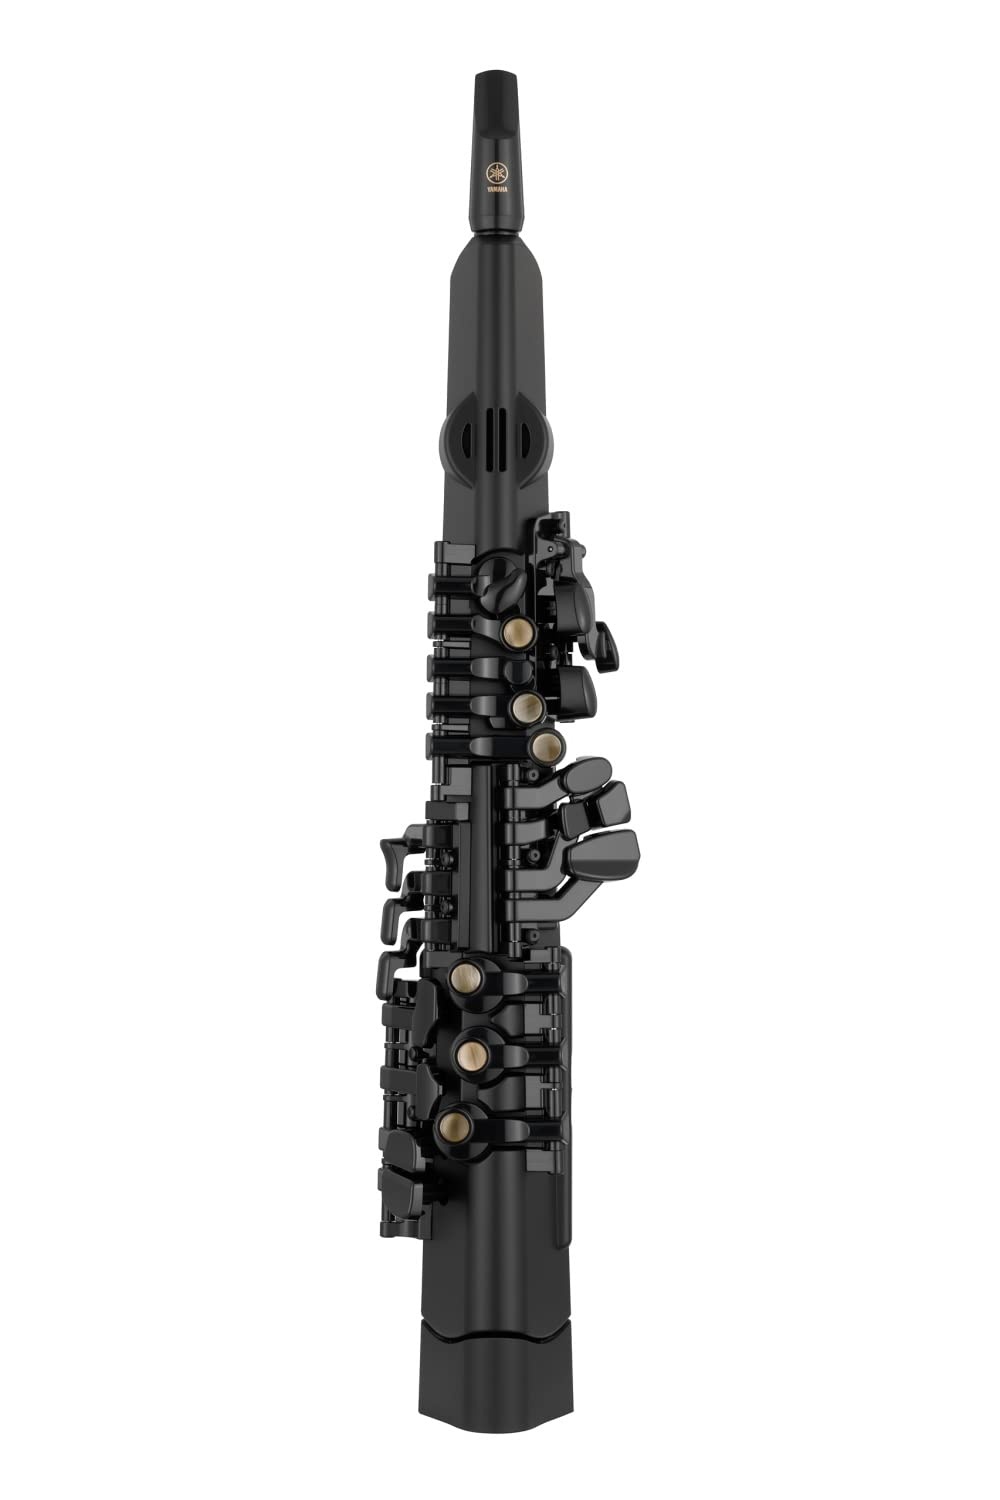
YAMAHA Digital Saxophone w/ mouthpiece & Spair O Ring YDS-120 Black Silent Play
Brand: Yamaha
Brand: Yamaha Instrument: Saxophone Type: Digital Saxophone Color: Black Body Material: Plastic Experience Level: Beginner, Advanced, Expert Set Includes: Mouthpiece Key: Bb Features: 73 Voices, Digital Saxophone
Category: Arts & Entertainment > Hobbies & Creative Arts > Musical Instruments > Woodwinds > Saxophones > Baritone Saxophones